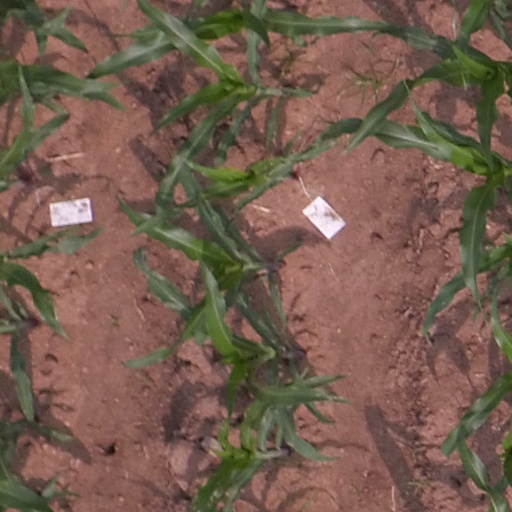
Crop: maize; corn